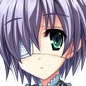
Portrait style: Anime Portrait